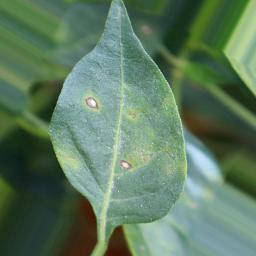
Label: cercospora